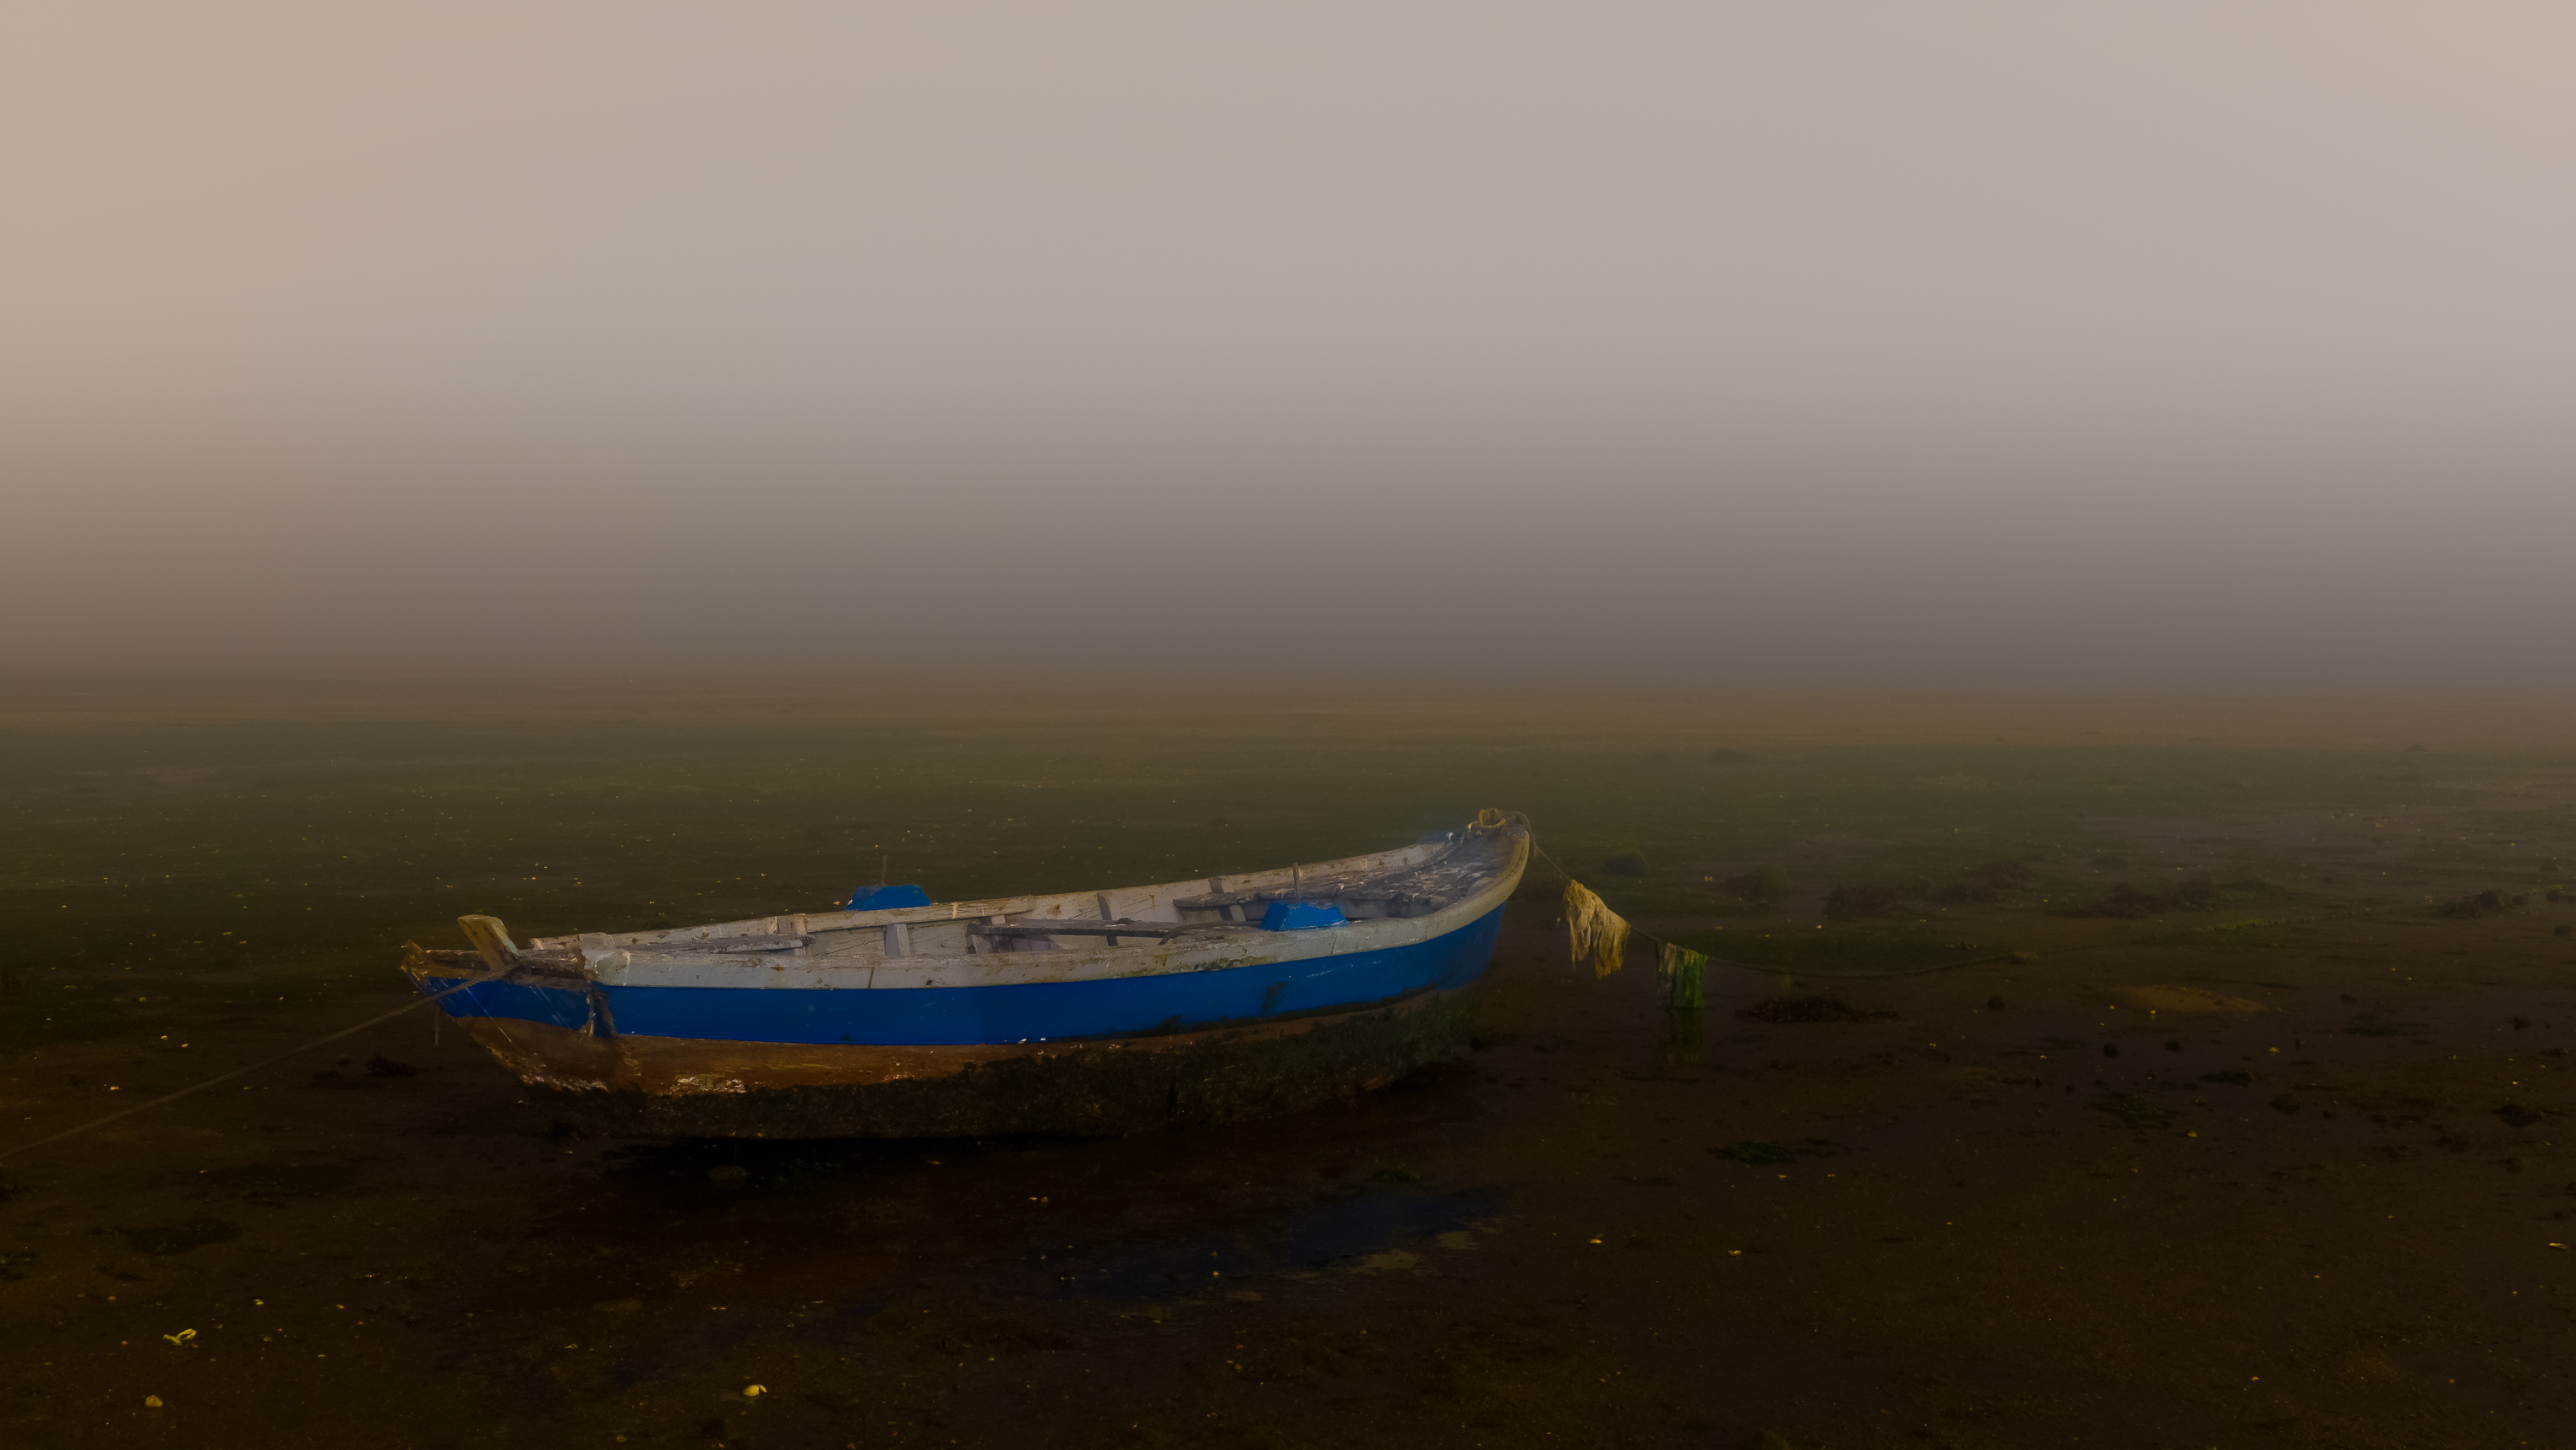
landscape, sea, coast, ocean, horizon, fog, sunrise, mist, night, morning, shore, wave, dawn, dusk, reflection, vehicle, weather, haze, bay, spain, galicia, niebla, pontevedra, combarro, paisajes, lumixfz1000, fz1000, espana, ggl1, xovesphoto, nocturnas, panasoniclumixfz1000, atmospheric phenomenon, atmosphere of earth